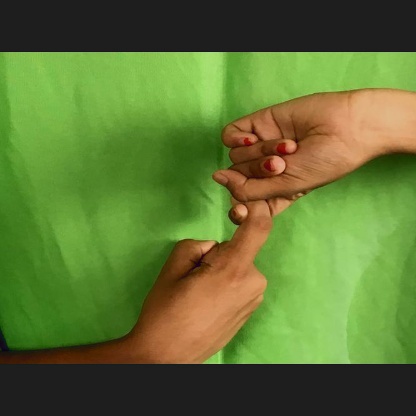
Mudra: Pasha